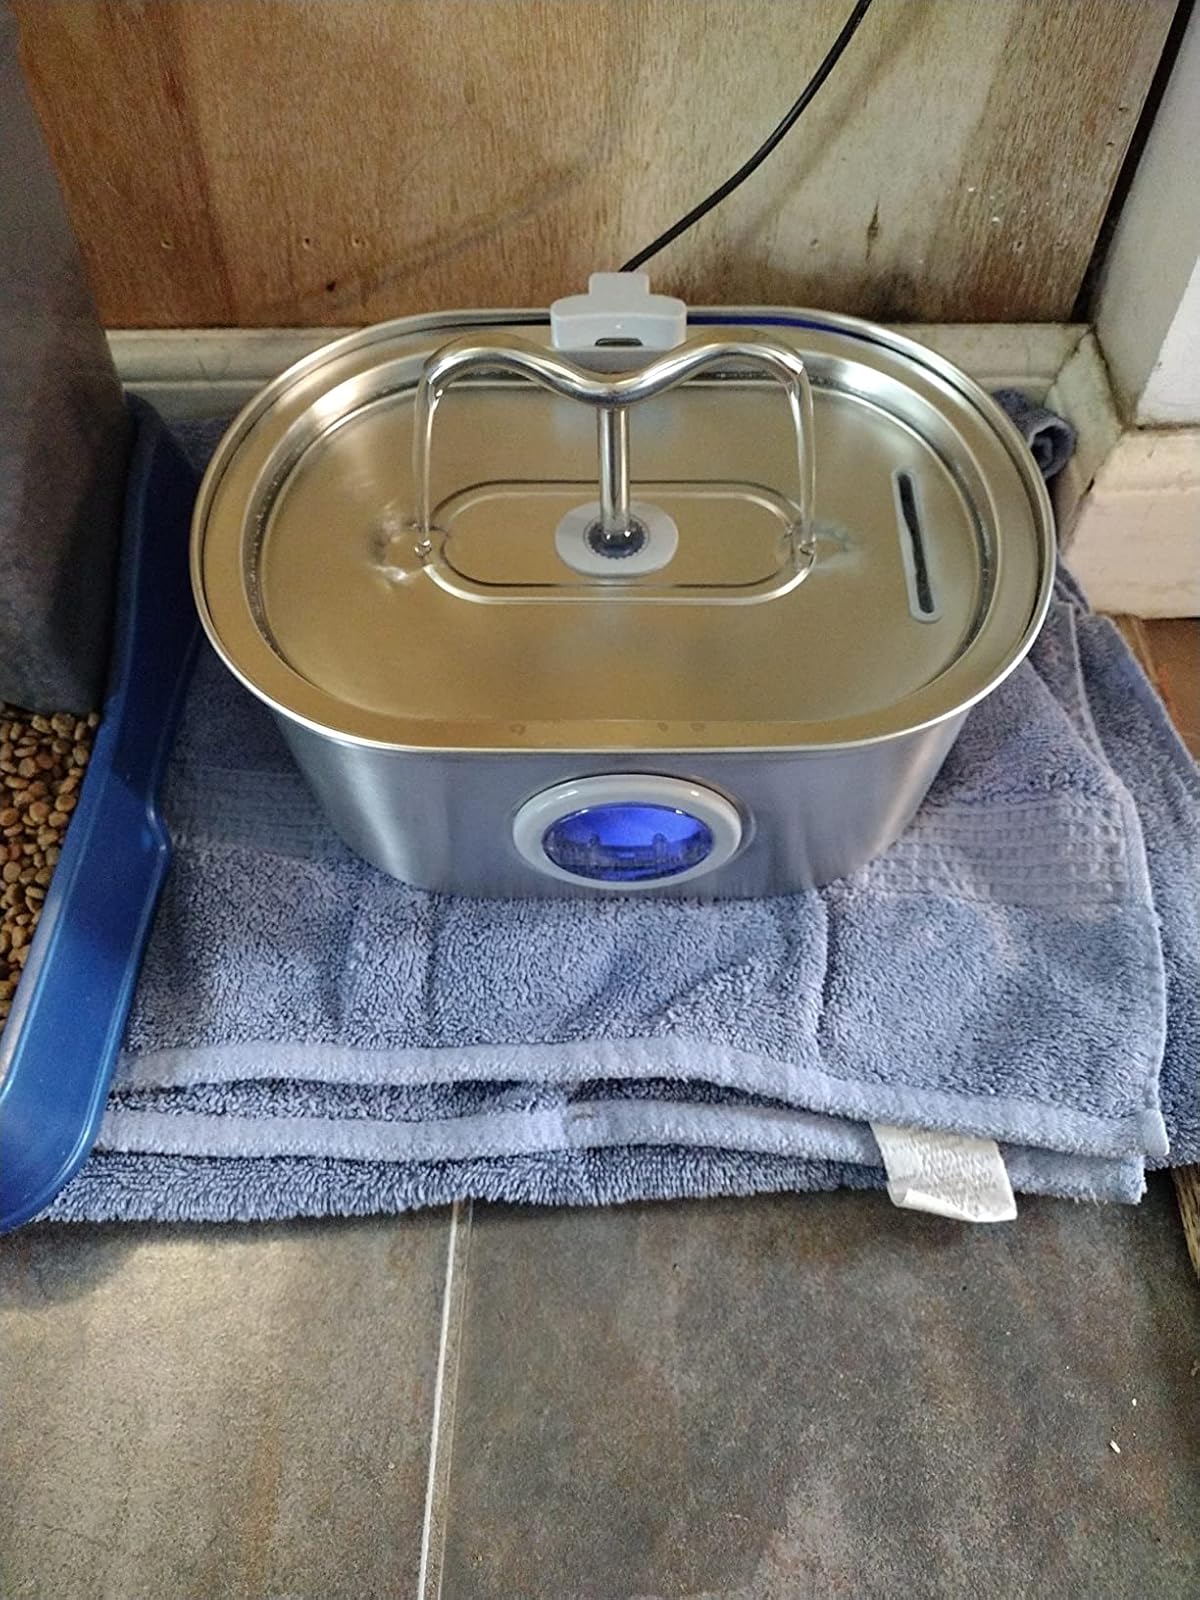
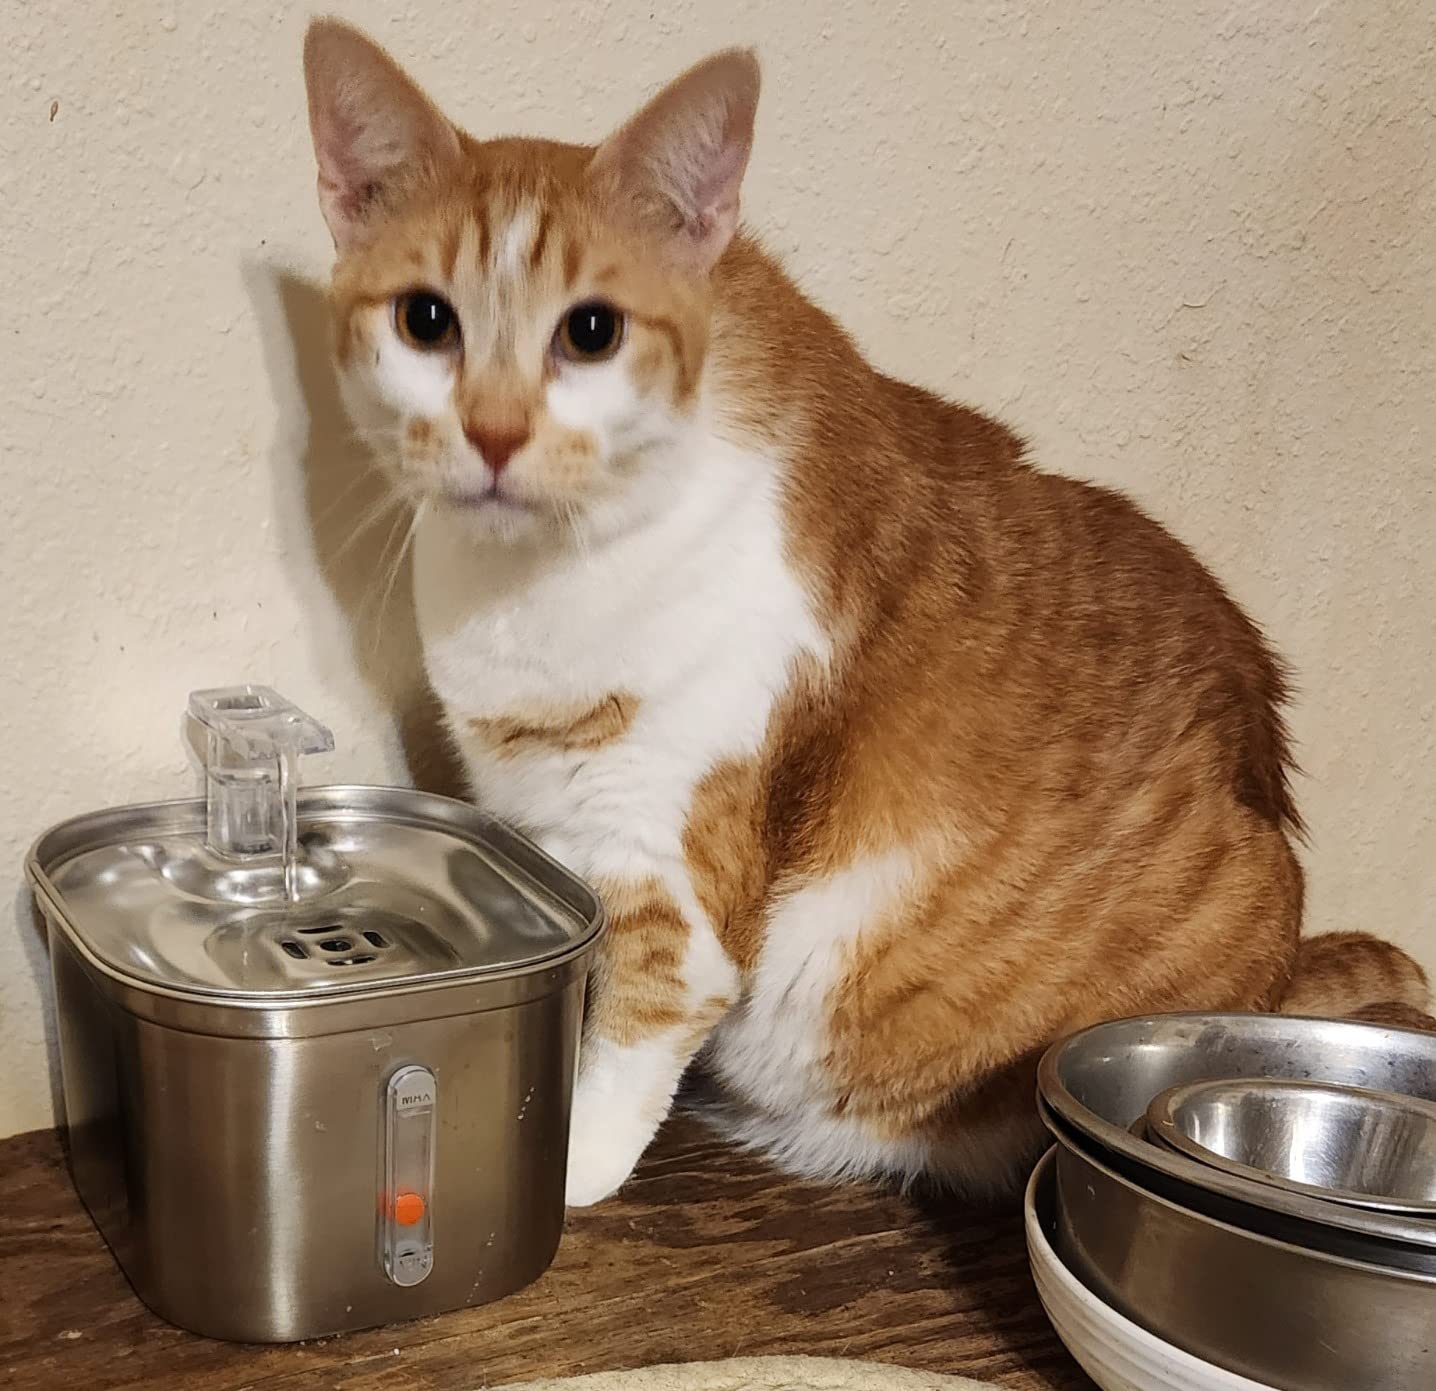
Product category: items_bowl
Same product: no